Tropical Storm Colin (2010)

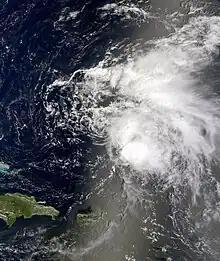
Colin shortly after regenerating into a tropical storm on August 5

Tropical Storm Colin was a tropical cyclone that brought squally weather to Bermuda and caused extensive rip currents across the East Coast of the United States in August 2010. The fourth tropical cyclone and third named storm of the 2010 Atlantic hurricane season, Colin developed as a tropical depression from a low-pressure area in the central Atlantic on August 2. After forming, the storm initially strengthened gradually, attaining tropical storm status early on August 3. However, due to its acceleration to the west-northwest, Colin was unable to maintain a closed circulation and subsequently degenerated into a trough later that day. The National Hurricane Center noted the possibility of regeneration over subsequent days, and by August 5, Colin had once again become a tropical cyclone. Despite moderate wind shear impacting the system, Colin reached a peak intensity of on August 5. However, vertical wind shear prevented further intensification and eventually weakened the storm. By early on August 8, Colin had weakened to a tropical depression, and dissipated near Bermuda shortly after. Though it remained well offshore, Colin produced rough seas along the East Coast of the United States. At least 205 ocean rescues were made. In Bermuda, effects were generally minimal. Less than of rain fell and winds remained below tropical storm force.